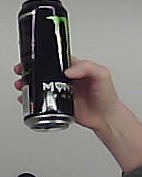
Product: monster_energydrink